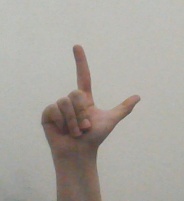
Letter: laam